Nustulapur

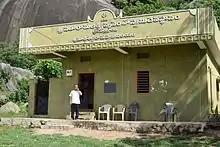
Choultry built by Mr. Ravinder Madishetty S/o Late Mr. Ramaswamy Madishetty

Nustulapur is a small village/town located on the state highway #1 in the state of Telangana. The location code or village code of Nustulapur village is 505481. Nustulapur village is located in Timmapur Tehsil of Karimnagar district in Telangana, India. It is situated 5 km away from sub-district headquarter Timmapur and 12 km away from district headquarter Karimnagar. As per 2009 stats, Nustulapur, indiranagar & ramakrishna Colony is the gram panchayat of Nustulapur village. The total geographical area of village is 2113 hectares. Nustulapur has a total population of 7,098 people. There are about 1,808 houses in Nustulapur village. Present Sarpanch of Nustulapur is Ravula Ramesh. He is one of the most recognized political leaders of Manakondur constituency. Recently Nustulapur is awarded with National Child friendly puraskar in leadership of Ravula Ramesh. Even in past when Ravula Ramesh is sarpanch Nustulapur is awarded with Nirmal Gram puraskar award.